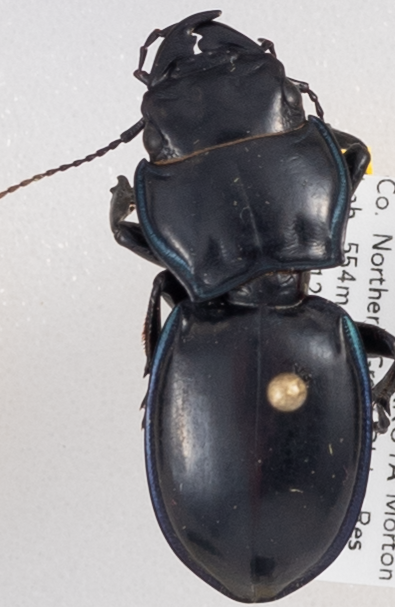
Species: Pasimachus elongatus
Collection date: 2023-07-11
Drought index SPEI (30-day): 2.09
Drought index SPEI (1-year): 0.32
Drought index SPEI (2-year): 0.47